Zashiki Hakkei

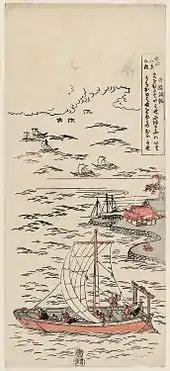
Harunobu's "Yabase Kihan" from the "Ōmi Hakkei no Uchi" series,

The "Eight Views of Xiaoxiang" is a Chinese series of eight "shan shui" "mountain-water" paintings of views of the Xiao and Xiang Rivers in China. The scholar-painter Song Di produced the first rendition in the 1060s with a series of landscape handscrolls, to which he later attached a one-line poem to each. The theme soon became a popular subject in artistic circles. It later became a popular theme with Japanese "bunjin" literati painters and became widely known after its introduction in Japan during the Muromachi period (1336–1573). Thereafter the subjects and titles formed the basis for paintings and poetry. The Japanese often adapted the theme to local geography, with such titles as "Eight Views of Edo" or "Eight Views of Kanagawa". One of the earliest and most popular of these localized themes was "Eight Views of Ōmi", set in Ōmi Province (modern Shiga Prefecture), which surrounds Lake Biwa, not far from the ancient capital of Kyoto.